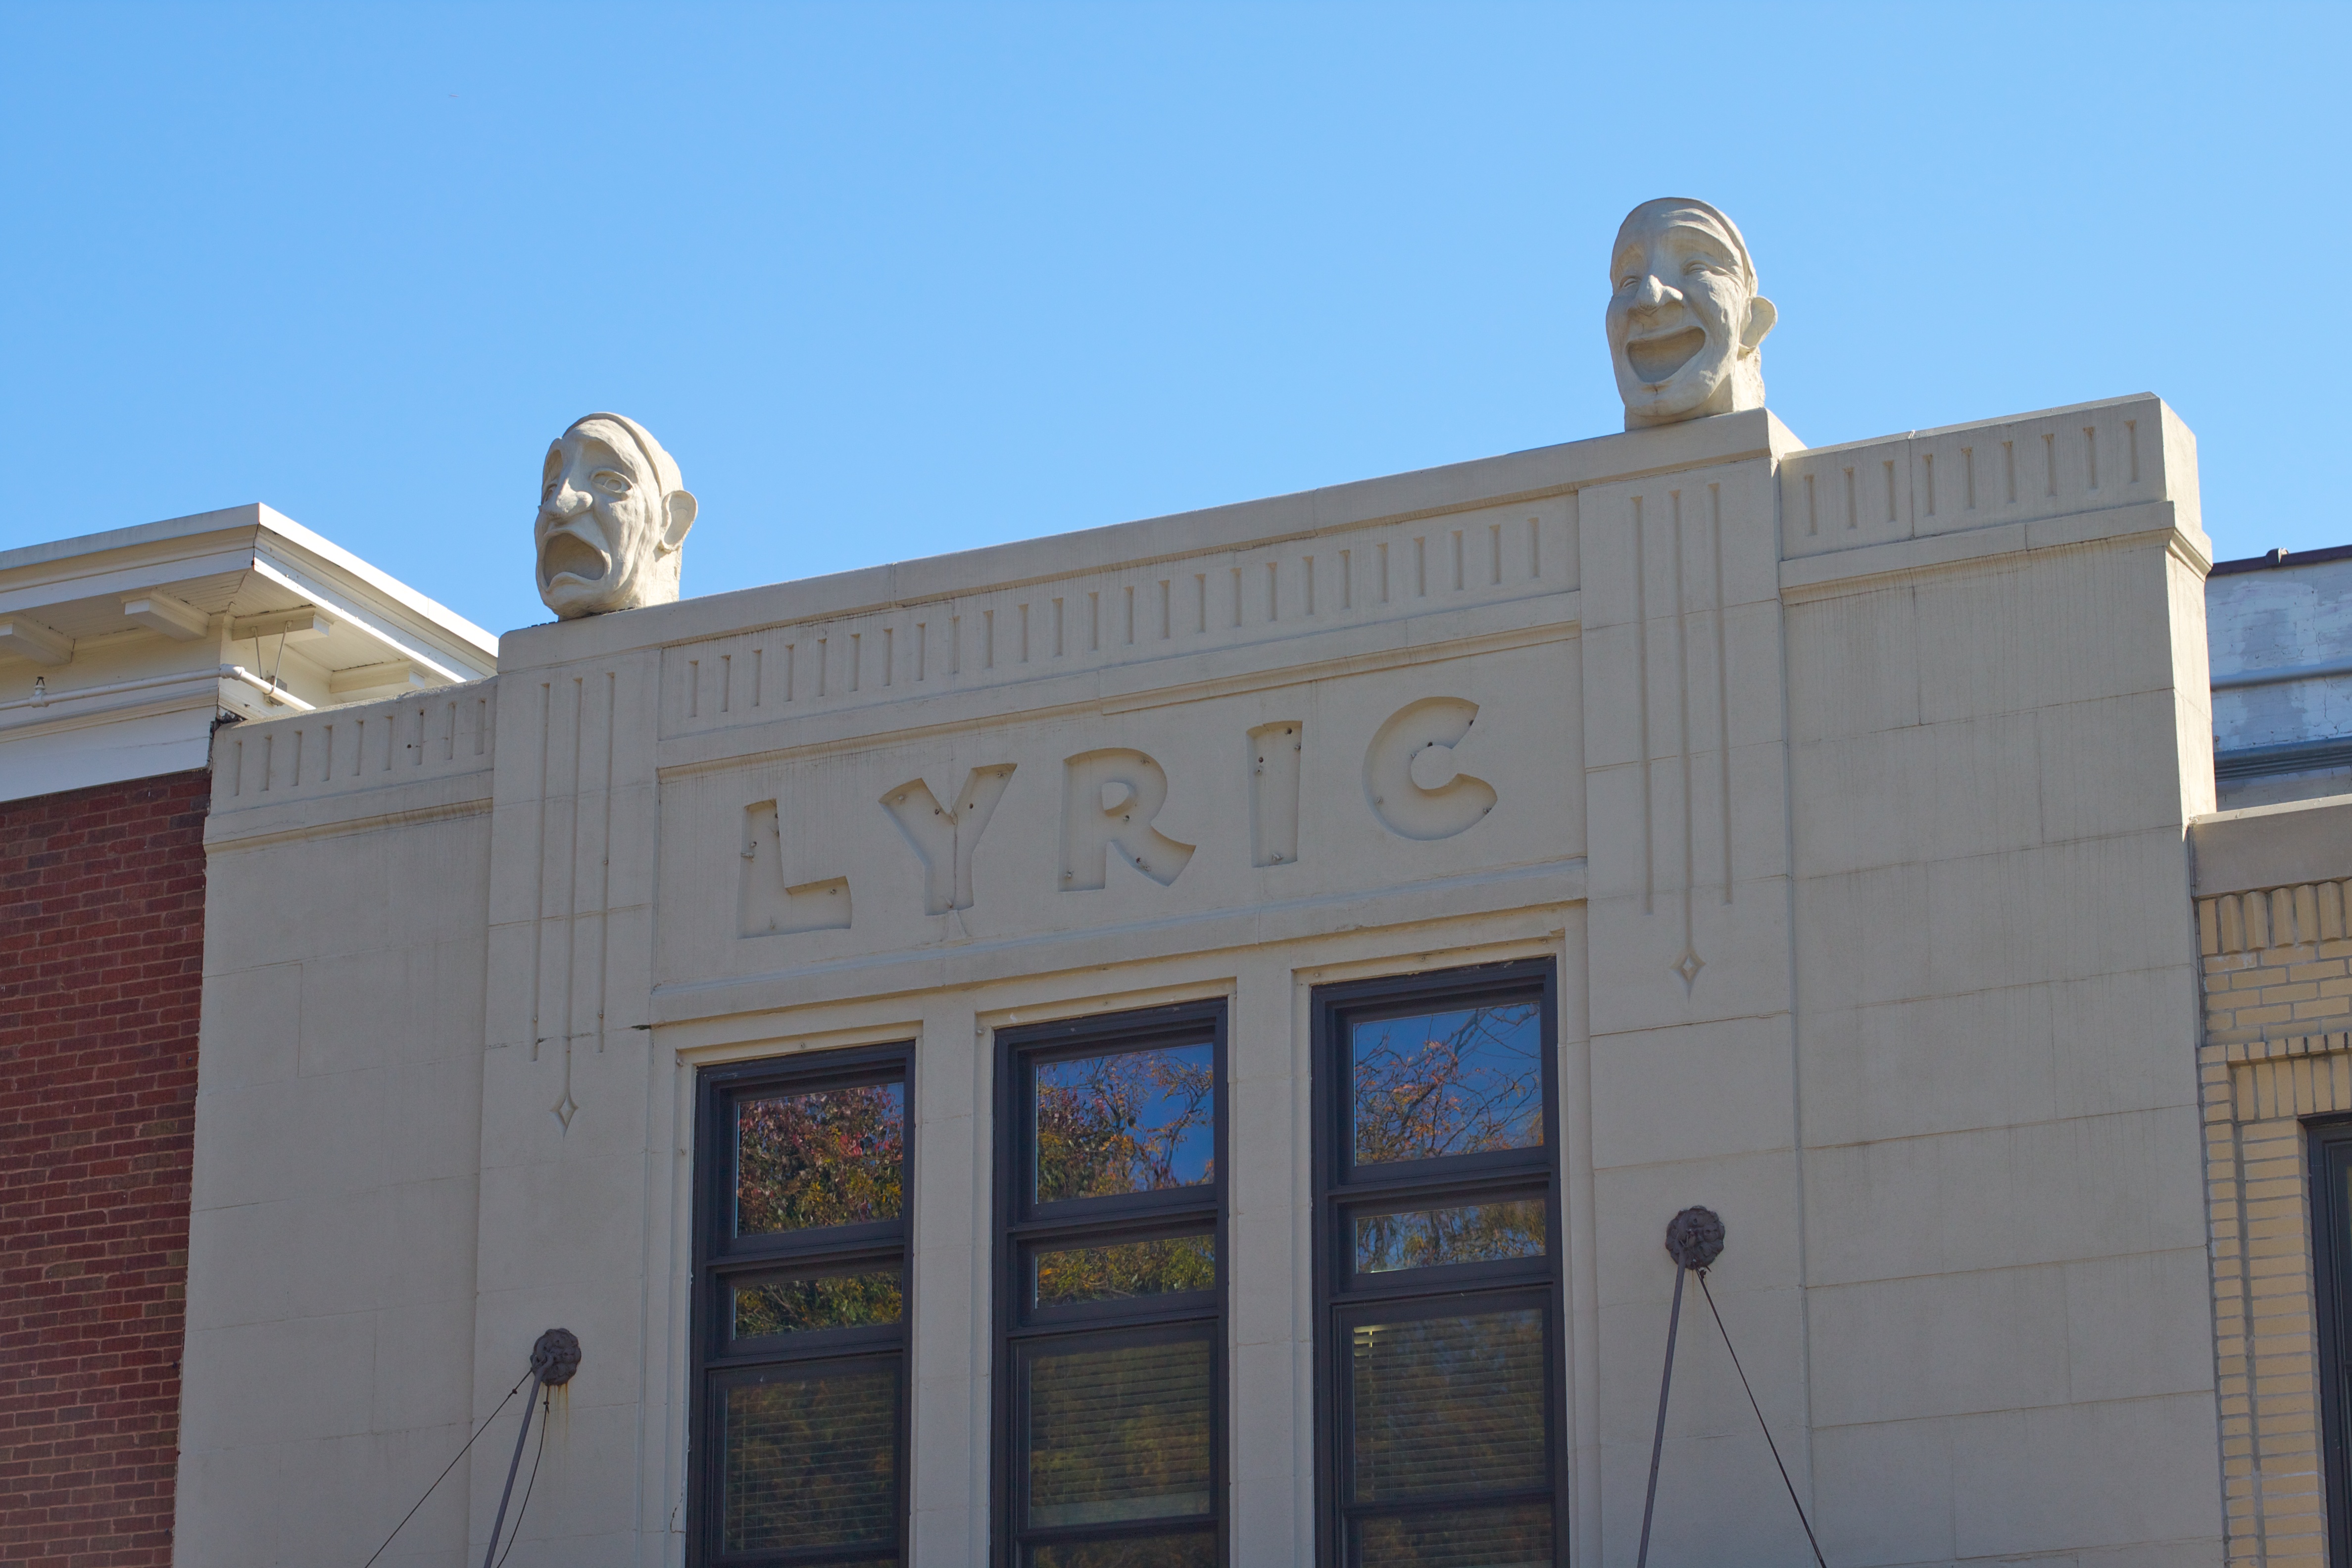
architecture, building, downtown, facade, synagogue, tourist attraction, odyssey